CKKS-FM

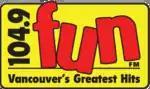
CFUN-FM's logo under previous "Fun FM" classic hits format from 2009 to 2011

On November 12, 2009, CKCL rebranded itself as "104.9 fun FM"; the call sign changed in late November to CFUN-FM to reflect the updated branding. The heritage CFUN call letters were vacated by CTVglobemedia after AM 1410 (now owned by Bell Media) flipped to sports radio and became CFTE.